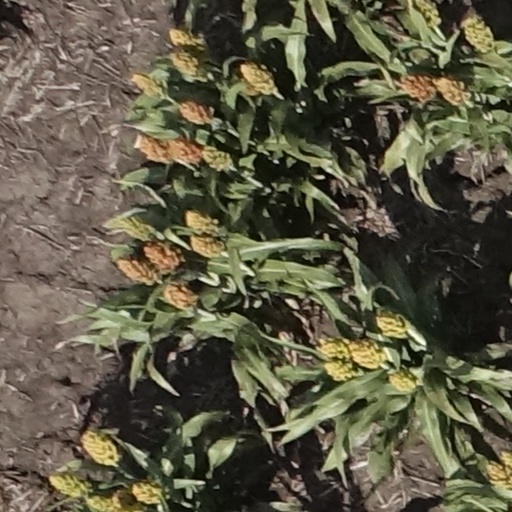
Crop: sorghum